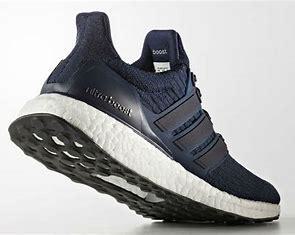
Brand: Adidas
Model: Ultra Boost